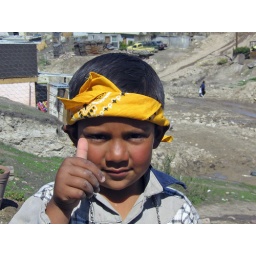
A little mexican boy we were building a house for in Tijuana in March of this year